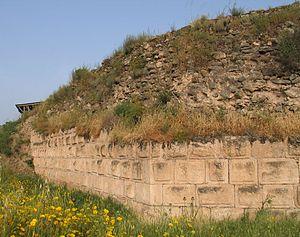
Cette page concerne l'année 1179 du calendrier julien.